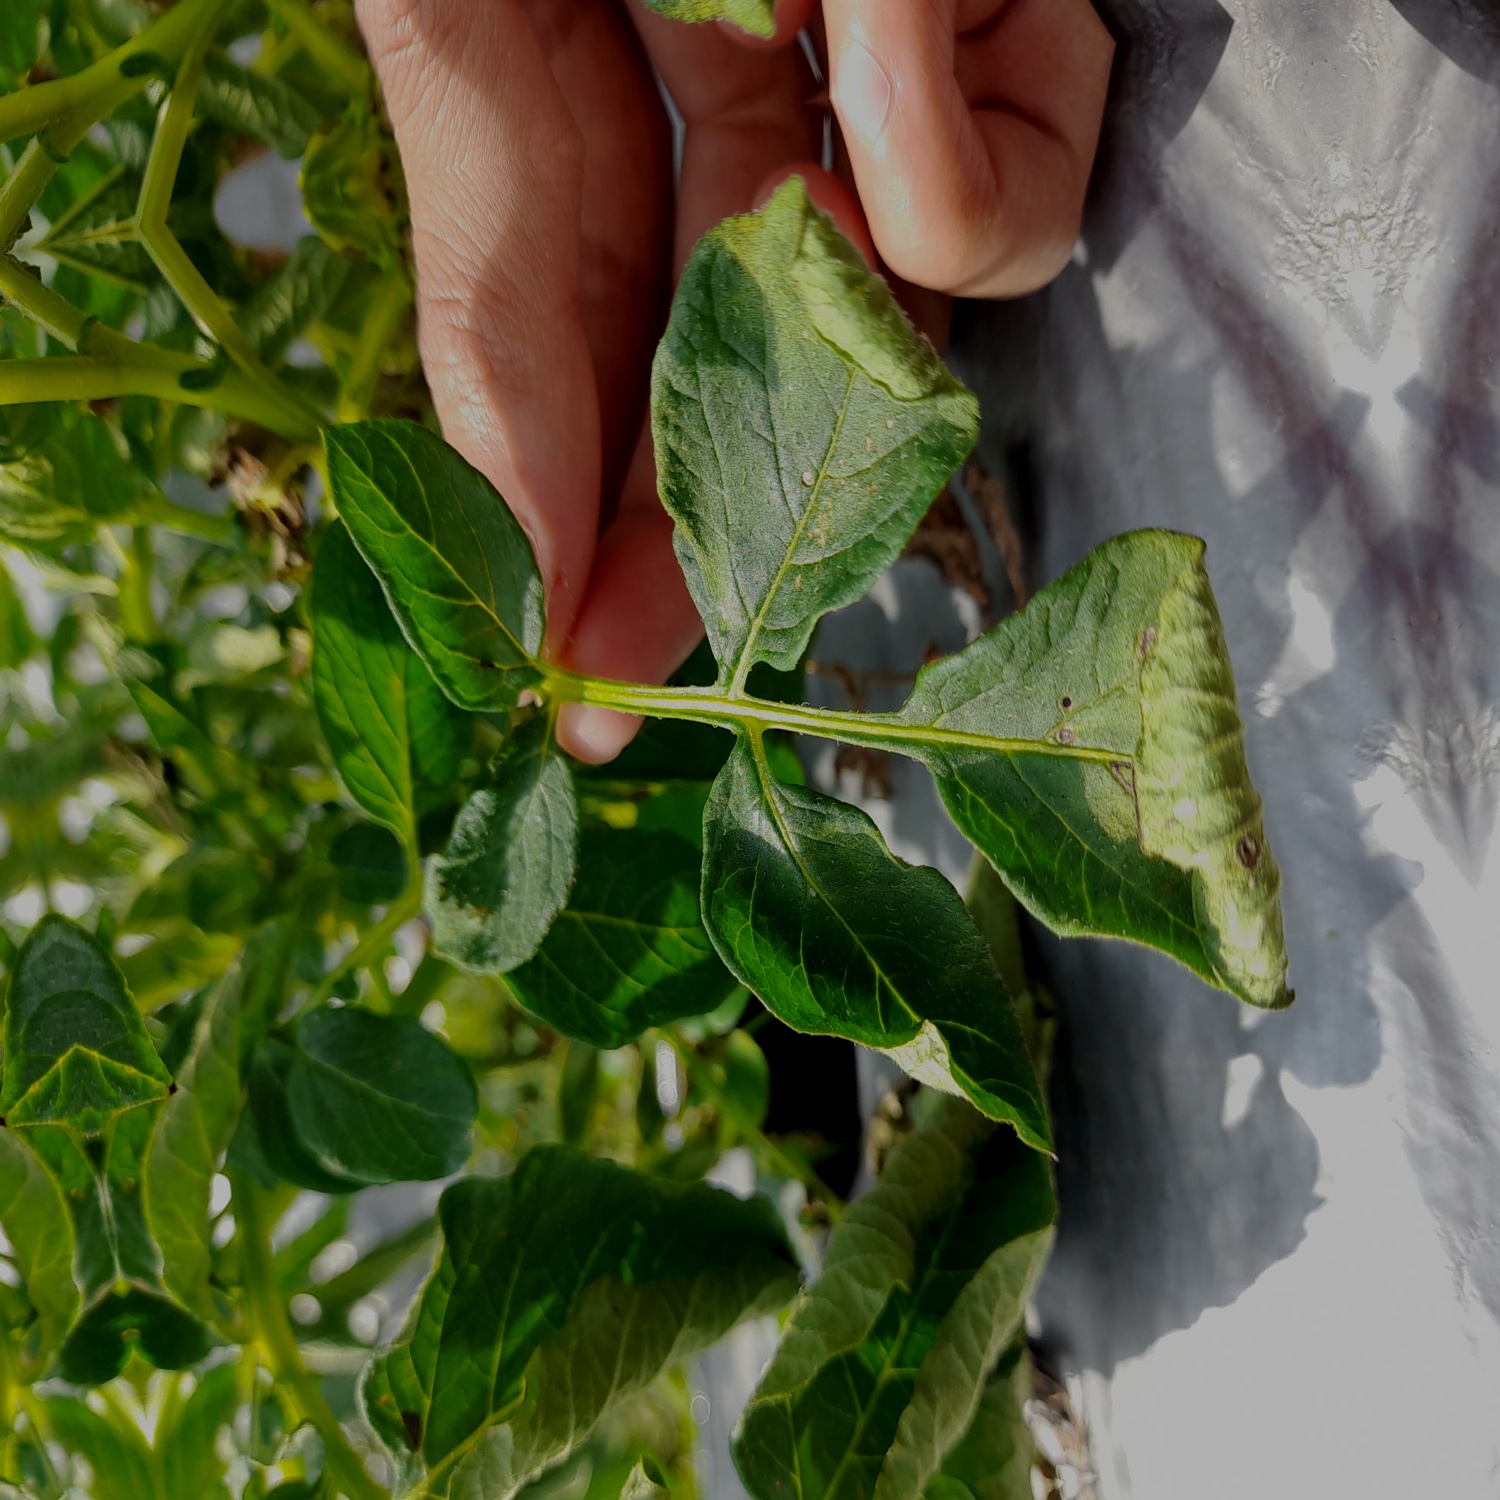
Etiqueta: Pudricion_Parda